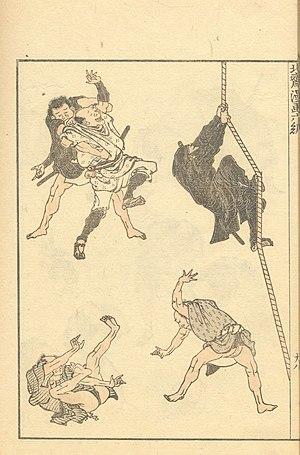
Le ninjutsu est un ensemble d'arts et techniques d'origine traditionnelle, pratiqués par certains espions du Japon féodal, les shinobi, plus connus en Occident sous le nom de ninjas. De nos jours, de nombreux styles d'arts martiaux se réclament du ninjutsu, mais à l'origine il ne s'agit pas tant d'un art martial que d'un talent d'espionnage fait de ruse et tromperie. Cette discipline particulière était enseignée dans certaines écoles traditionnelles japonaises, généralement à côté et en complément d'arts martiaux.